Wille Crafoord

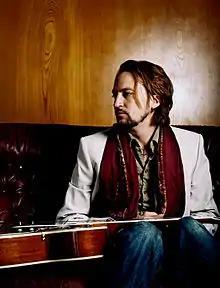

Carl-Henning William "Wille" Crafoord (born 8 February 1966) is a Swedish composer, songwriter, singer and rap artist. He became known in the late 1980s for introducing hip hop music in Sweden to a wider audience through his rap group Just D. He was a member of the group between 1989 and 1995. He has released several solo albums, and in 1997 he was awarded the Karamelodiktstipendiet. Just D was awarded the music award Rockbjörnen in 1995. He has twice participated in Melodifestivalen both as a performer and songwriter.